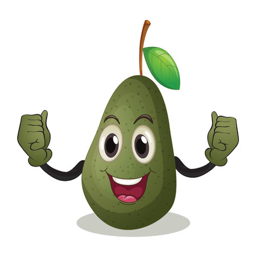
illustration of a fruit with background